William H. H. Llewellyn

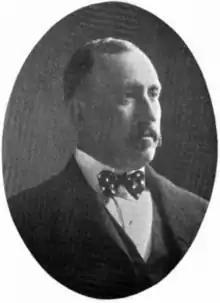

William Henry Harrison Llewellyn (September 9, 1851 – June 11, 1927) was a member of the New Mexico House of Representatives.